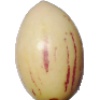
Label: Pepino 1